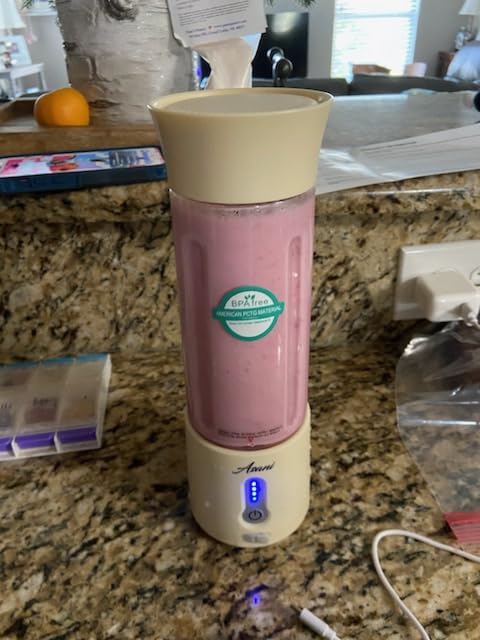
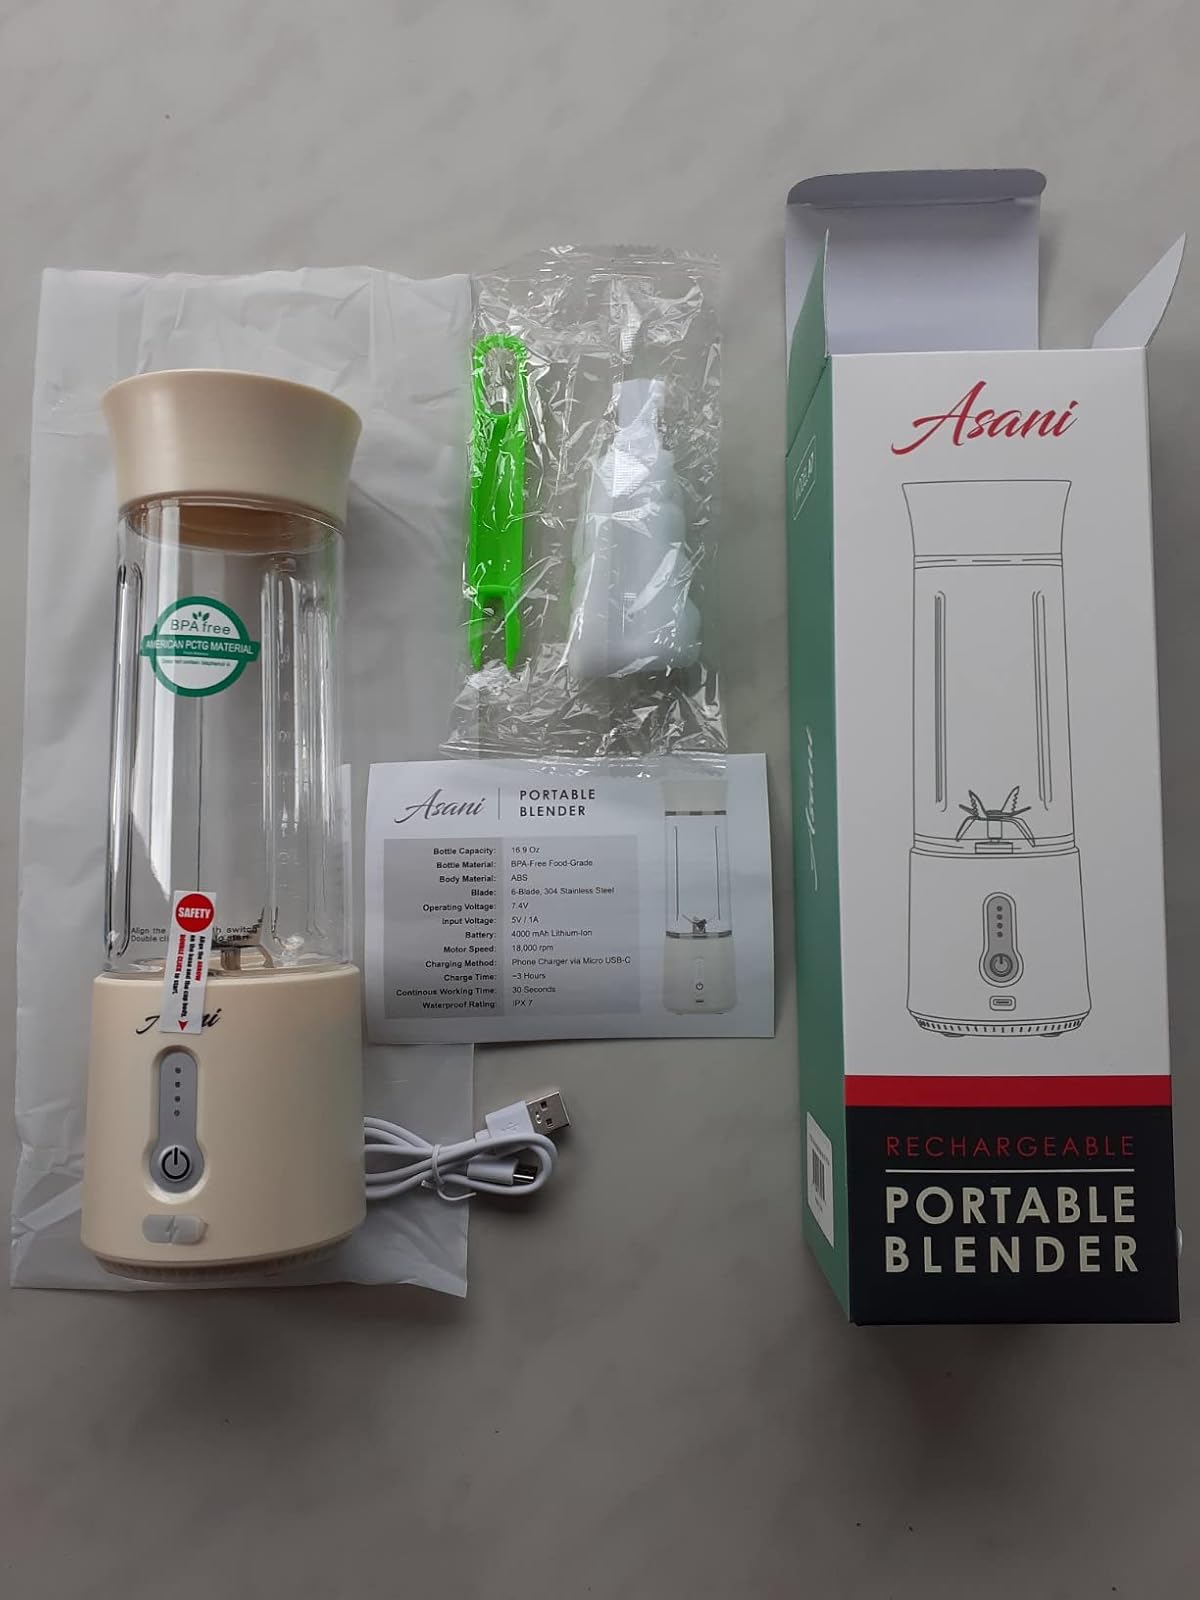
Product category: items_blender
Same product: yes